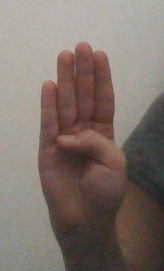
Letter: kaaf